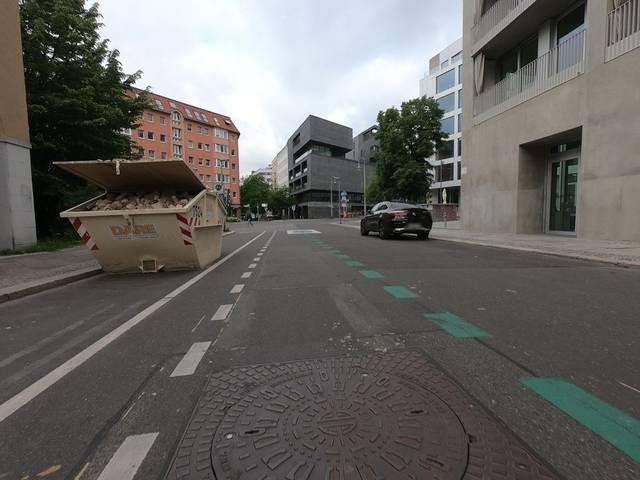
Region: Germany
Coordinates: 52.528, 13.411